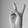
ASL letter: V